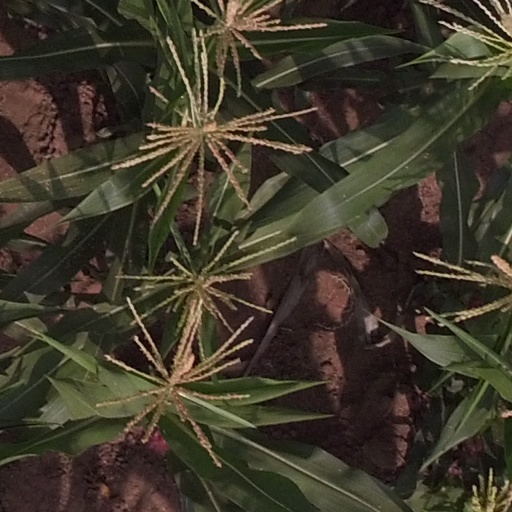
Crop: maize; corn